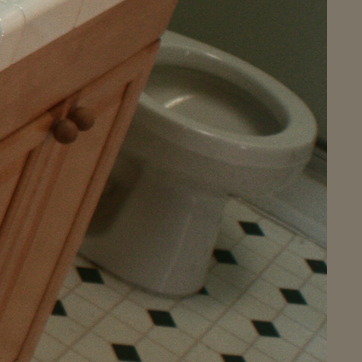
Material: ceramic